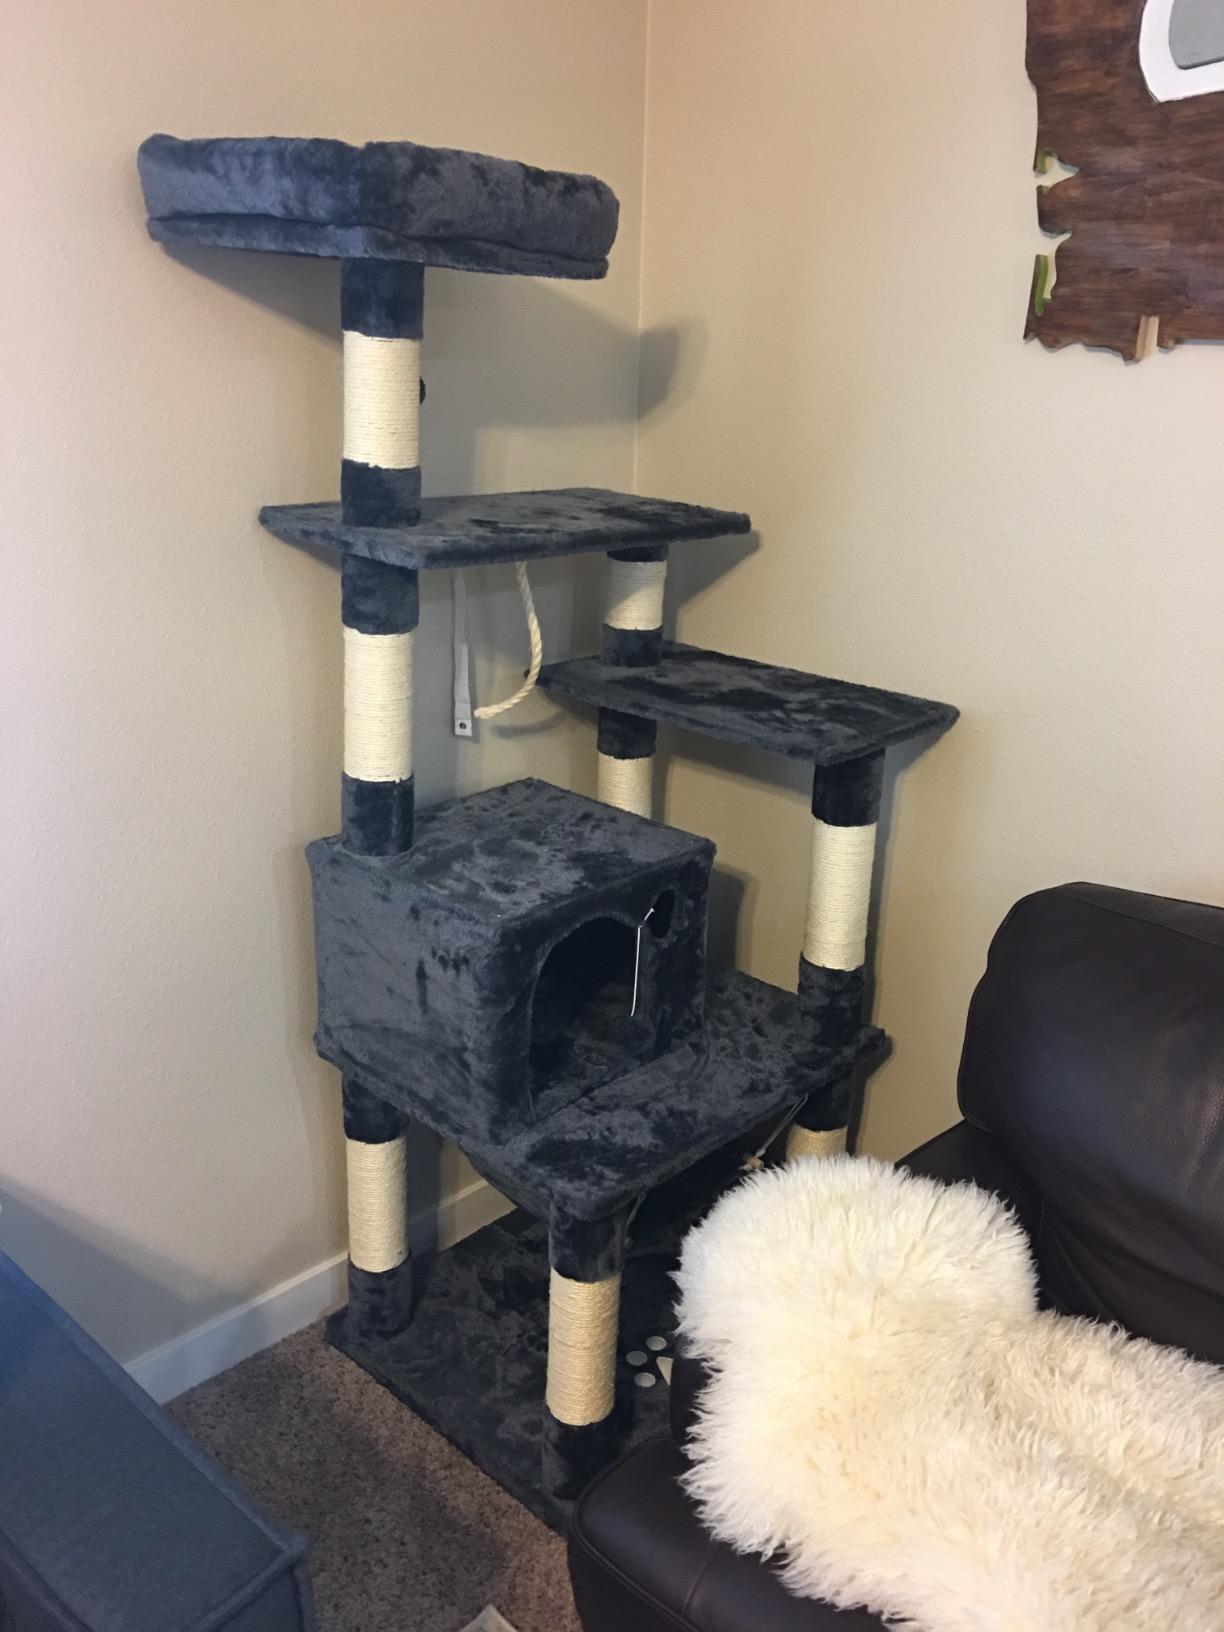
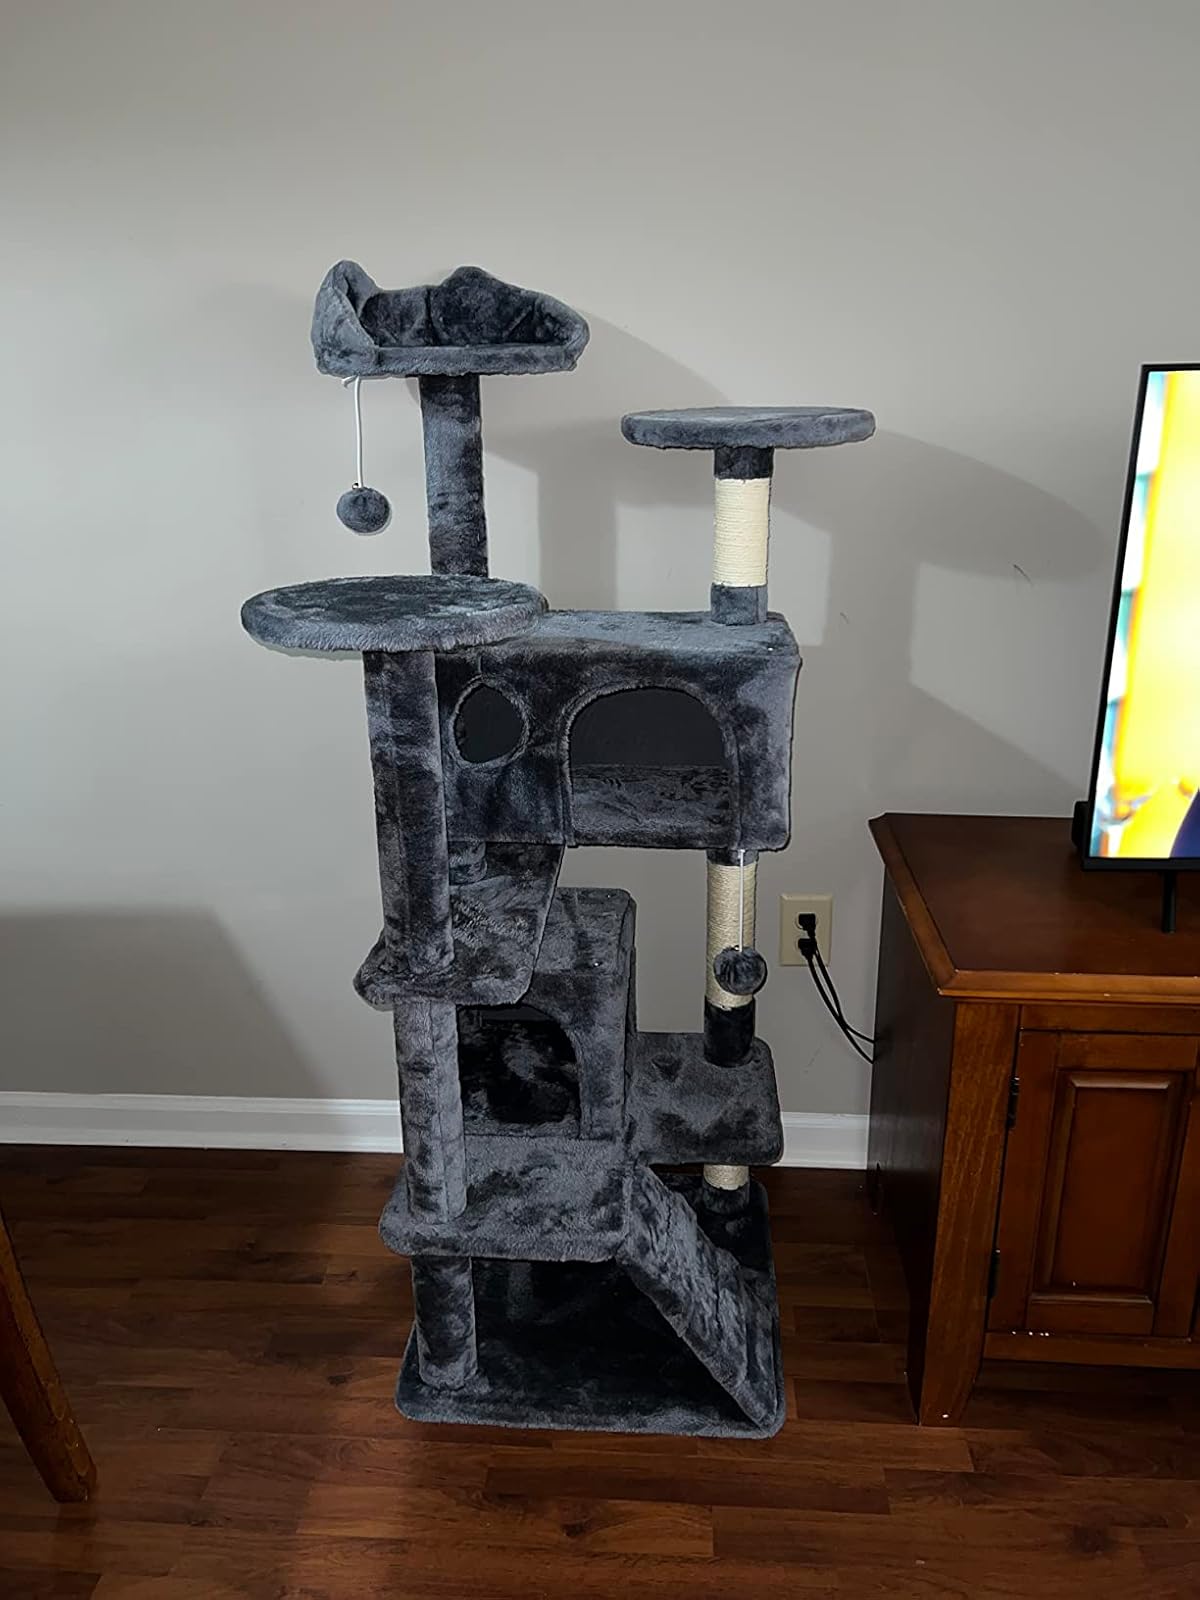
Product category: items_cat tree
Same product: no